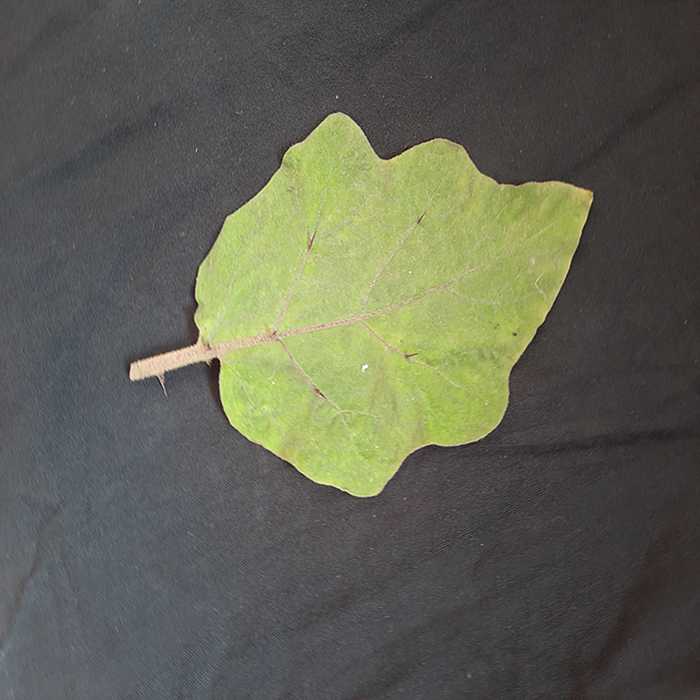
Plant: Eggplant
Label: Eggplant fresh leaf